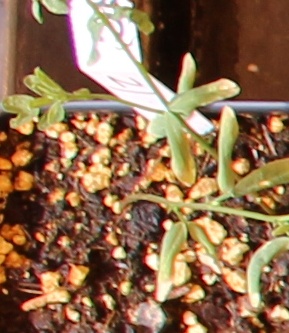
Label: Lentil